Chi Coltrane

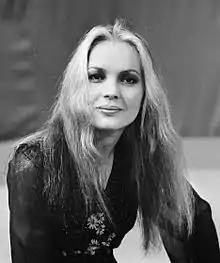
Coltrane on "TopPop" in 1974

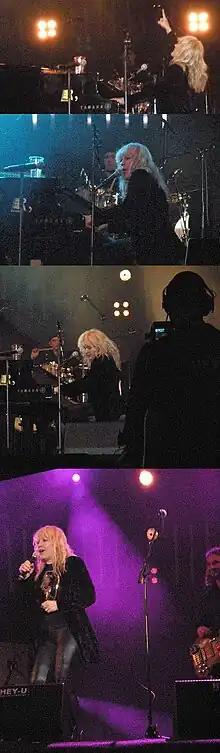
Coltrane in 2009

Chi Coltrane (born November 6, 1948) is an American rock/gospel singer, songwriter, and pianist.